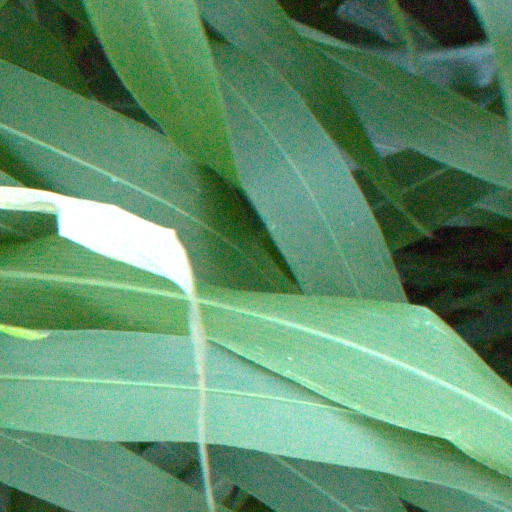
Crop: sorghum